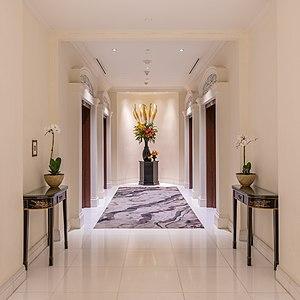
Vestibule aux ascenseurs avec des bouquets de fleurs à l'hôtel InterContinental, Singapour
InterContinental est une marque d'hôtels de luxe internationale, qui fait aujourd'hui partie de la famille de marques du groupe hôtelier InterContinental Hotels Group. En 2005, 200 hôtels dans 75 pays portent la marque InterContinental.